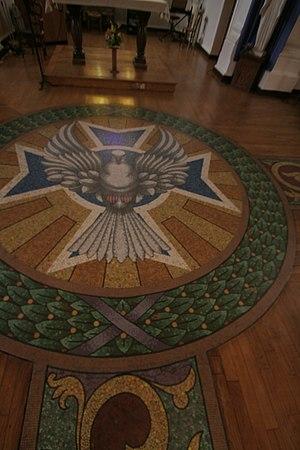
Photographie de l'intérieur de la chapelle édifiée rue Pierre-Marchand sur les plans de l'architecte Armand Frigault. Les vitraux intitulés ""Notre-Dame de Pontmain et Sainte-Thérèse"" et ""Saint-Armel"" sont l'œuvre des maîtres-verriers Maunejean Frères. La mosaïque représentant la Colombe du Saint-Esprit est l'œuvre de l'atelier Isidore Odorico"
Noyal-sur-Vilaine est une commune française située dans le département d'Ille-et-Vilaine en région Bretagne, peuplée de 6 008 habitants.